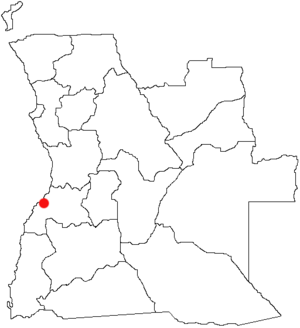
Benguela
Benguelas beliggenhed i Angola
Benguela er en by i den vestlige del af Angola, med et indbyggertal på cirka 155.000. Byen ligger ved landets atlanterhavskyst, og er hovedstad i Benguela-provinsen.